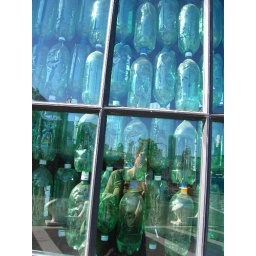
Myself and the window of green bottles, near the Musee Mechanique in San Francisco